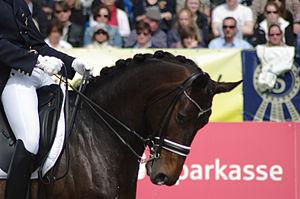
Une muserolle est une lanière, généralement de cuir et parfois de métal, qui entoure le nez et la mâchoire de certains animaux pour permettre aux humains de mieux les maîtriser. Surtout connue en équitation, la muserolle est une partie optionnelle du filet qui empêche le cheval d'échapper au mors, en évitant par exemple qu'il ouvre la bouche lorsque le cavalier utilise les rênes pour une demande d'arrêt. L'usage de la muserolle est connu depuis l'Antiquité, cet outil ayant peut-être constitué l'une des premières formes de harnachement pour monter à cheval. À l'époque moderne, elle est conçue davantage comme un outil d'éducation du cheval, mais son usage s'est généralisé avec le règlement des compétitions équestres. Il existe différents types de muserolles, dont l'action est plus ou moins sévère. La française est la plus commune et l'une des plus douces. L'allemande, la combinée et la croisée se règlent devant le mors, et sont plus restrictives. Le caveçon ne s'emploie que pour du travail à la longe. Des muserolles existent aussi pour d'autres animaux, notamment les dromadaires et les chiens.